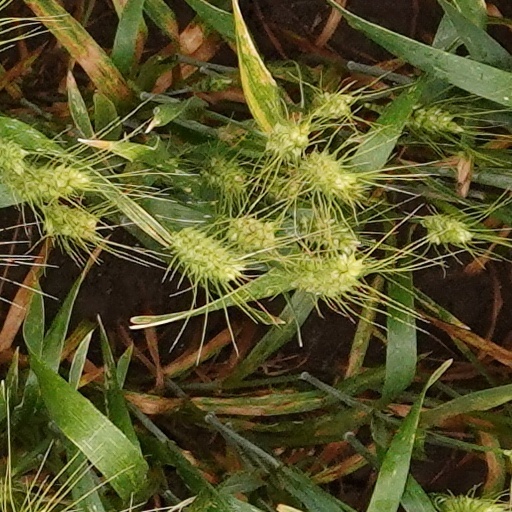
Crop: wheat